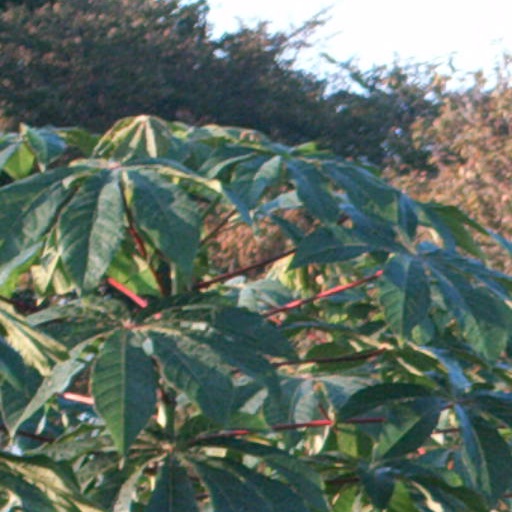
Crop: cassava